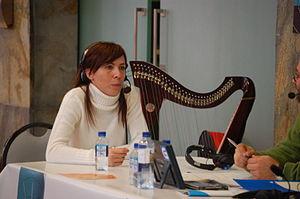
Susana Seivane interview pour l'émission Lume na palleira de la radio Radio Galega).
Susana Seivane, née le 25 août 1976 à Barcelone, est musicienne galicienne, joueuse de cornemuse et chanteuse.
Radio Galega est une station de radio publique espagnole appartenant à la Corporación de radio-télévision de la communauté autonome de Galice. Cette station généraliste propose des émissions de proximité, des débats, de l'information et de la musique. La plupart de ses productions sont en galicien.